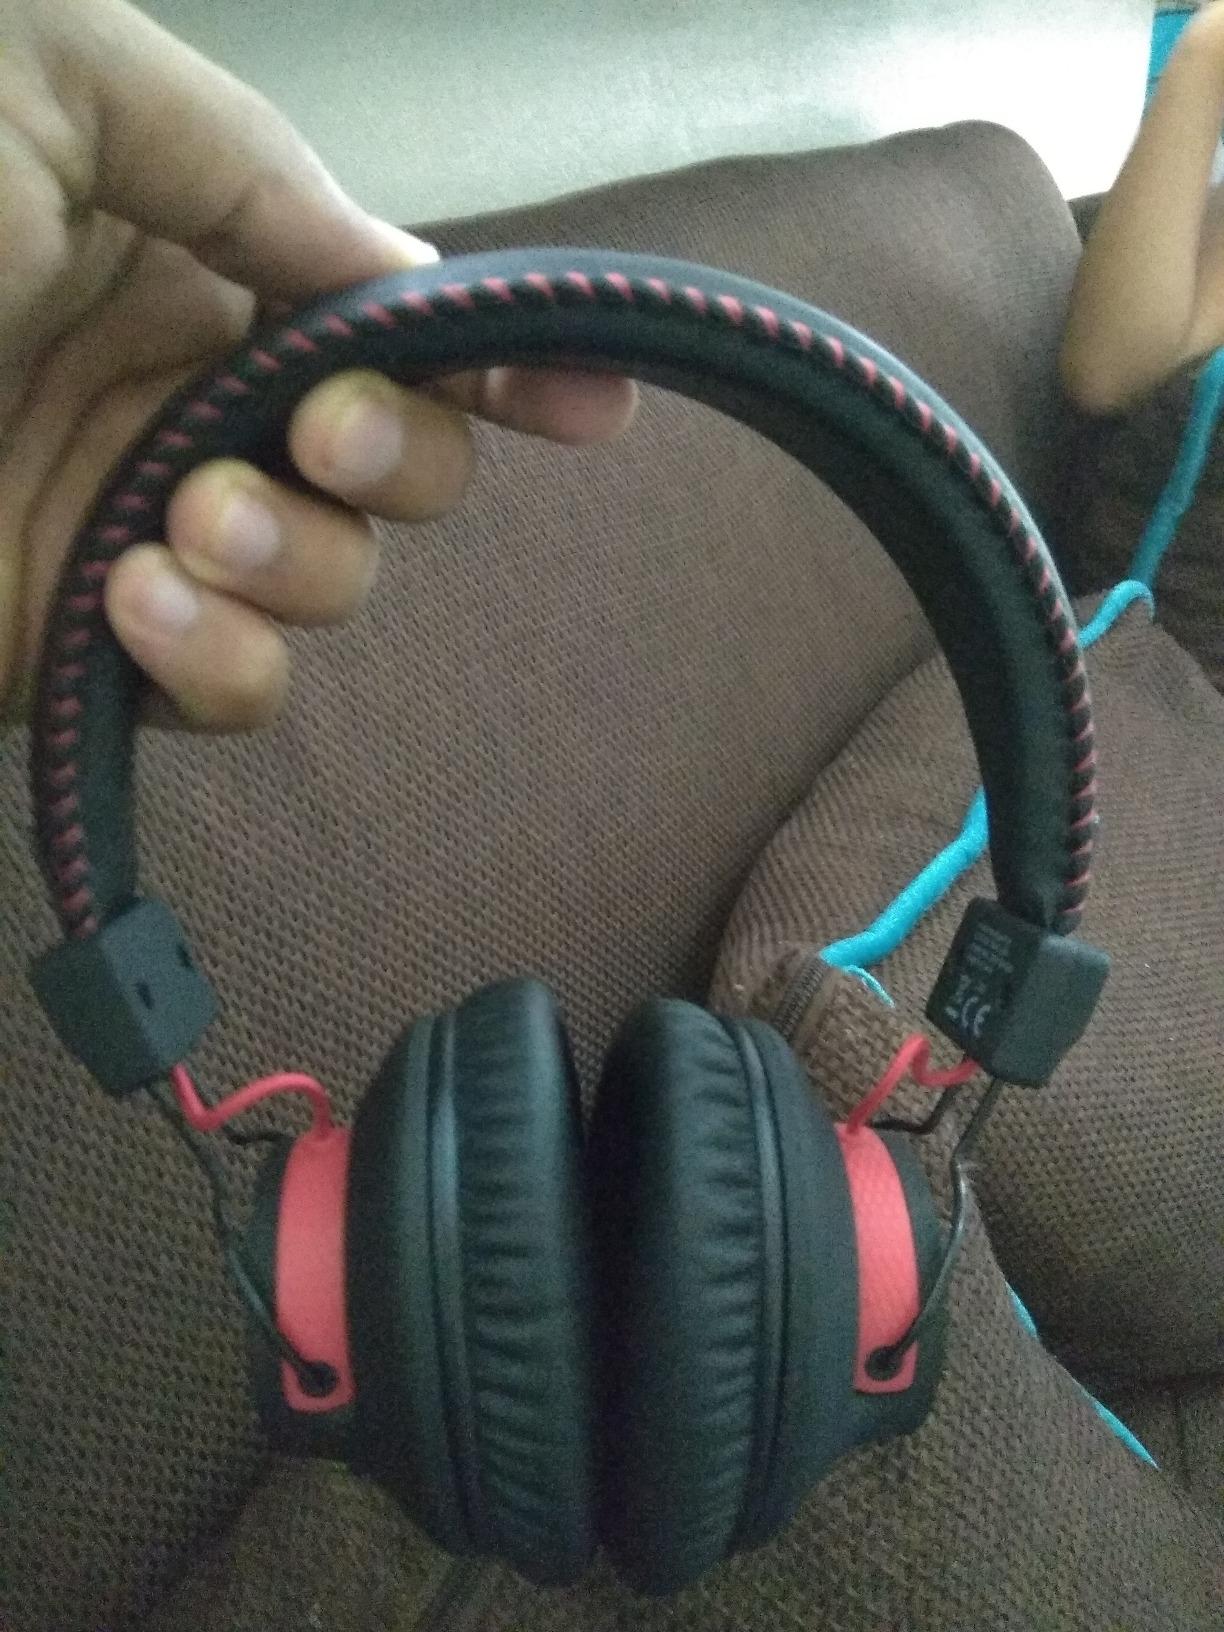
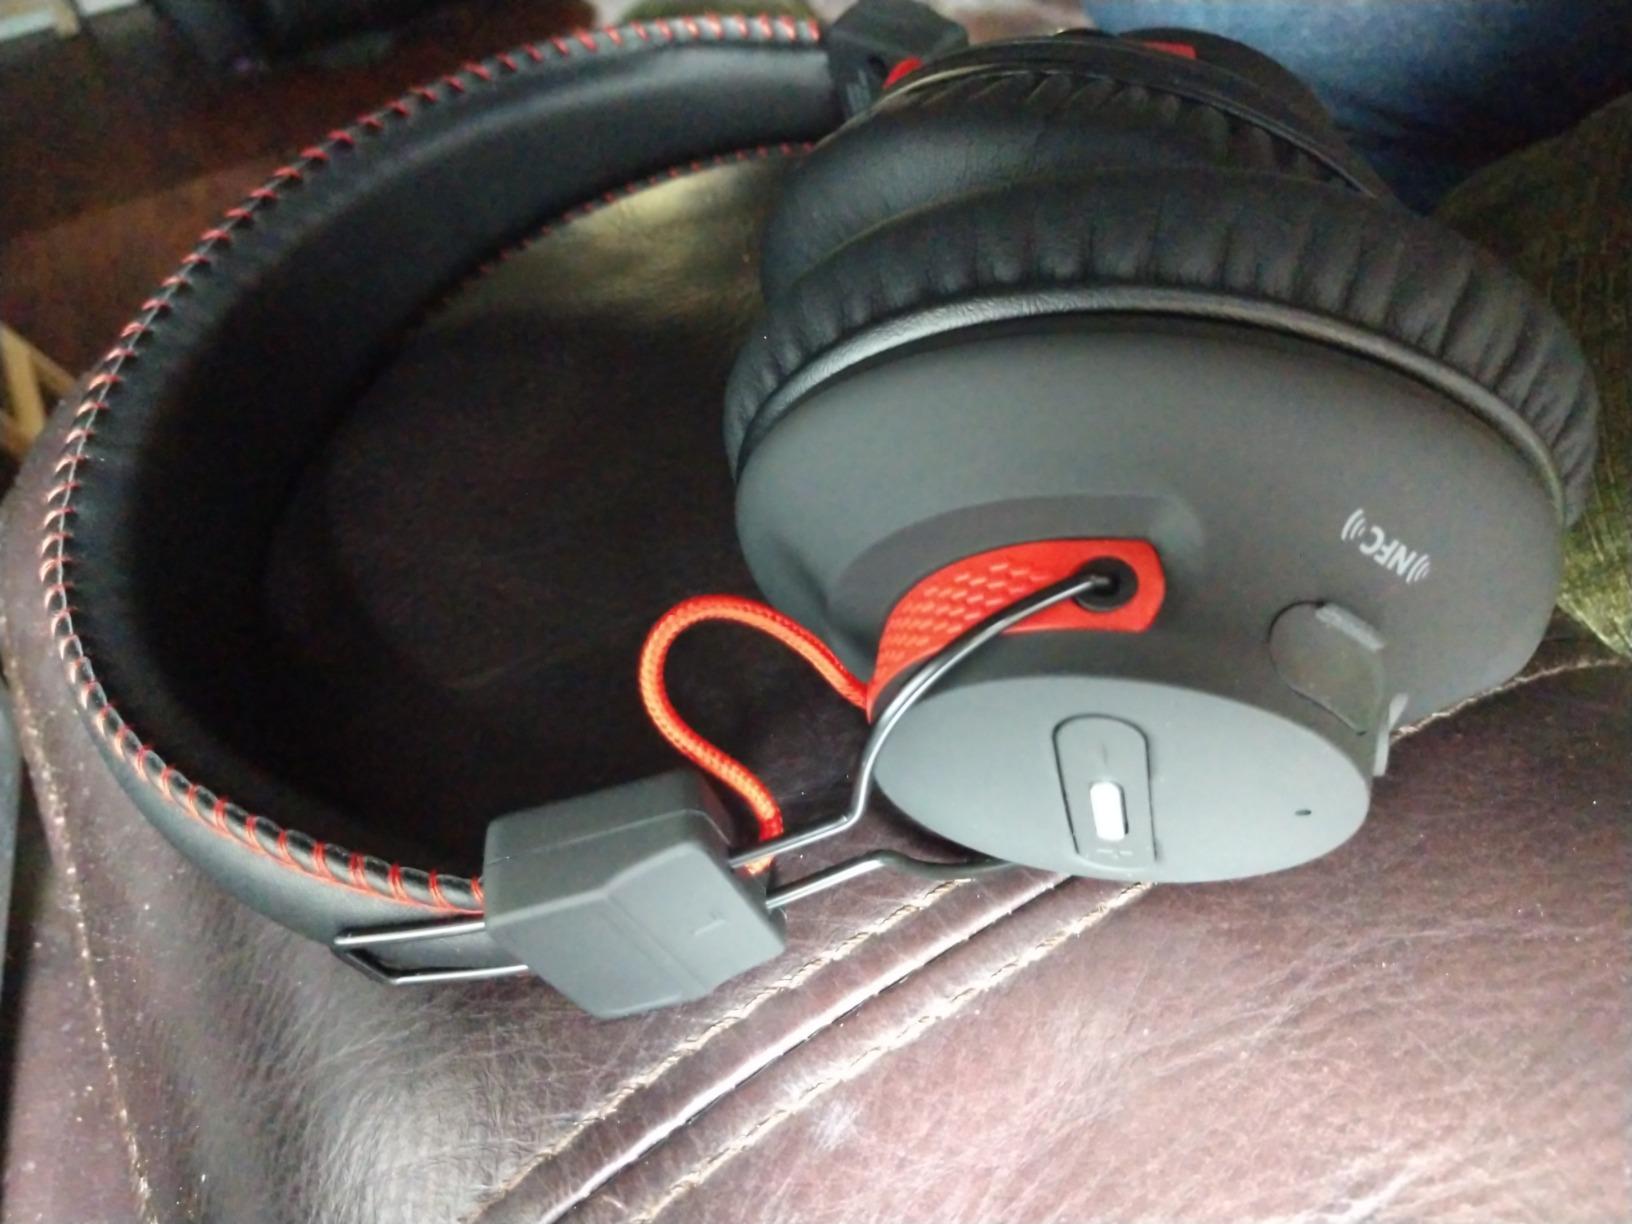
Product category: headphones
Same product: yes